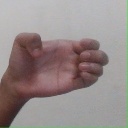
अक्षर: ख